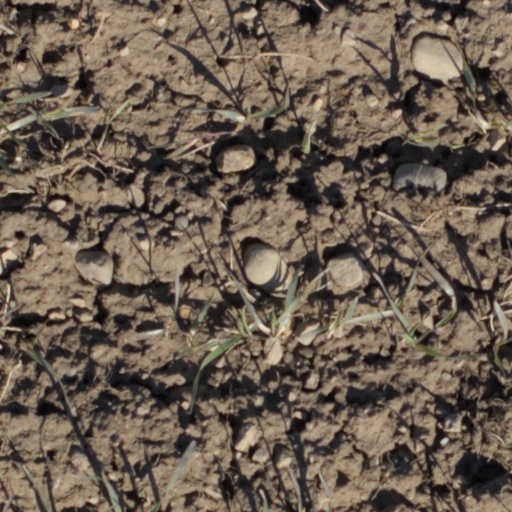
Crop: wheat